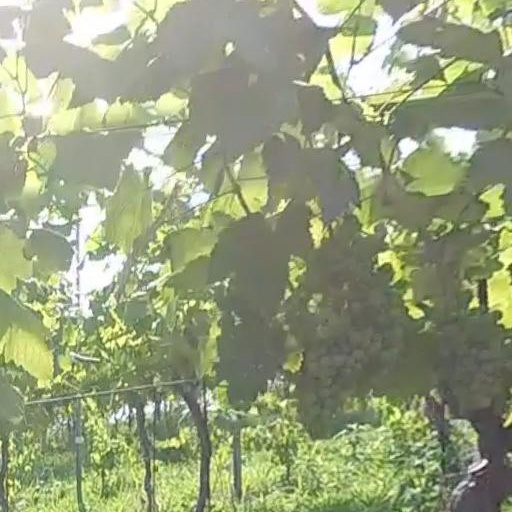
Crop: grape